Henri Gaidoz

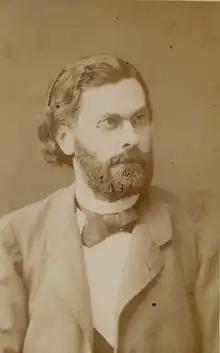
Élie Henri Anatole Gaidoz

Henri Gaidoz (1842–1932), was a collector and researcher of materials relating to folklore. His works and expertise was in the fields of philology, Celtic studies, archaeology, religion, and mythology.